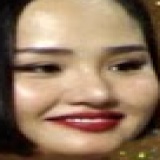
ca sĩ Miu Lê